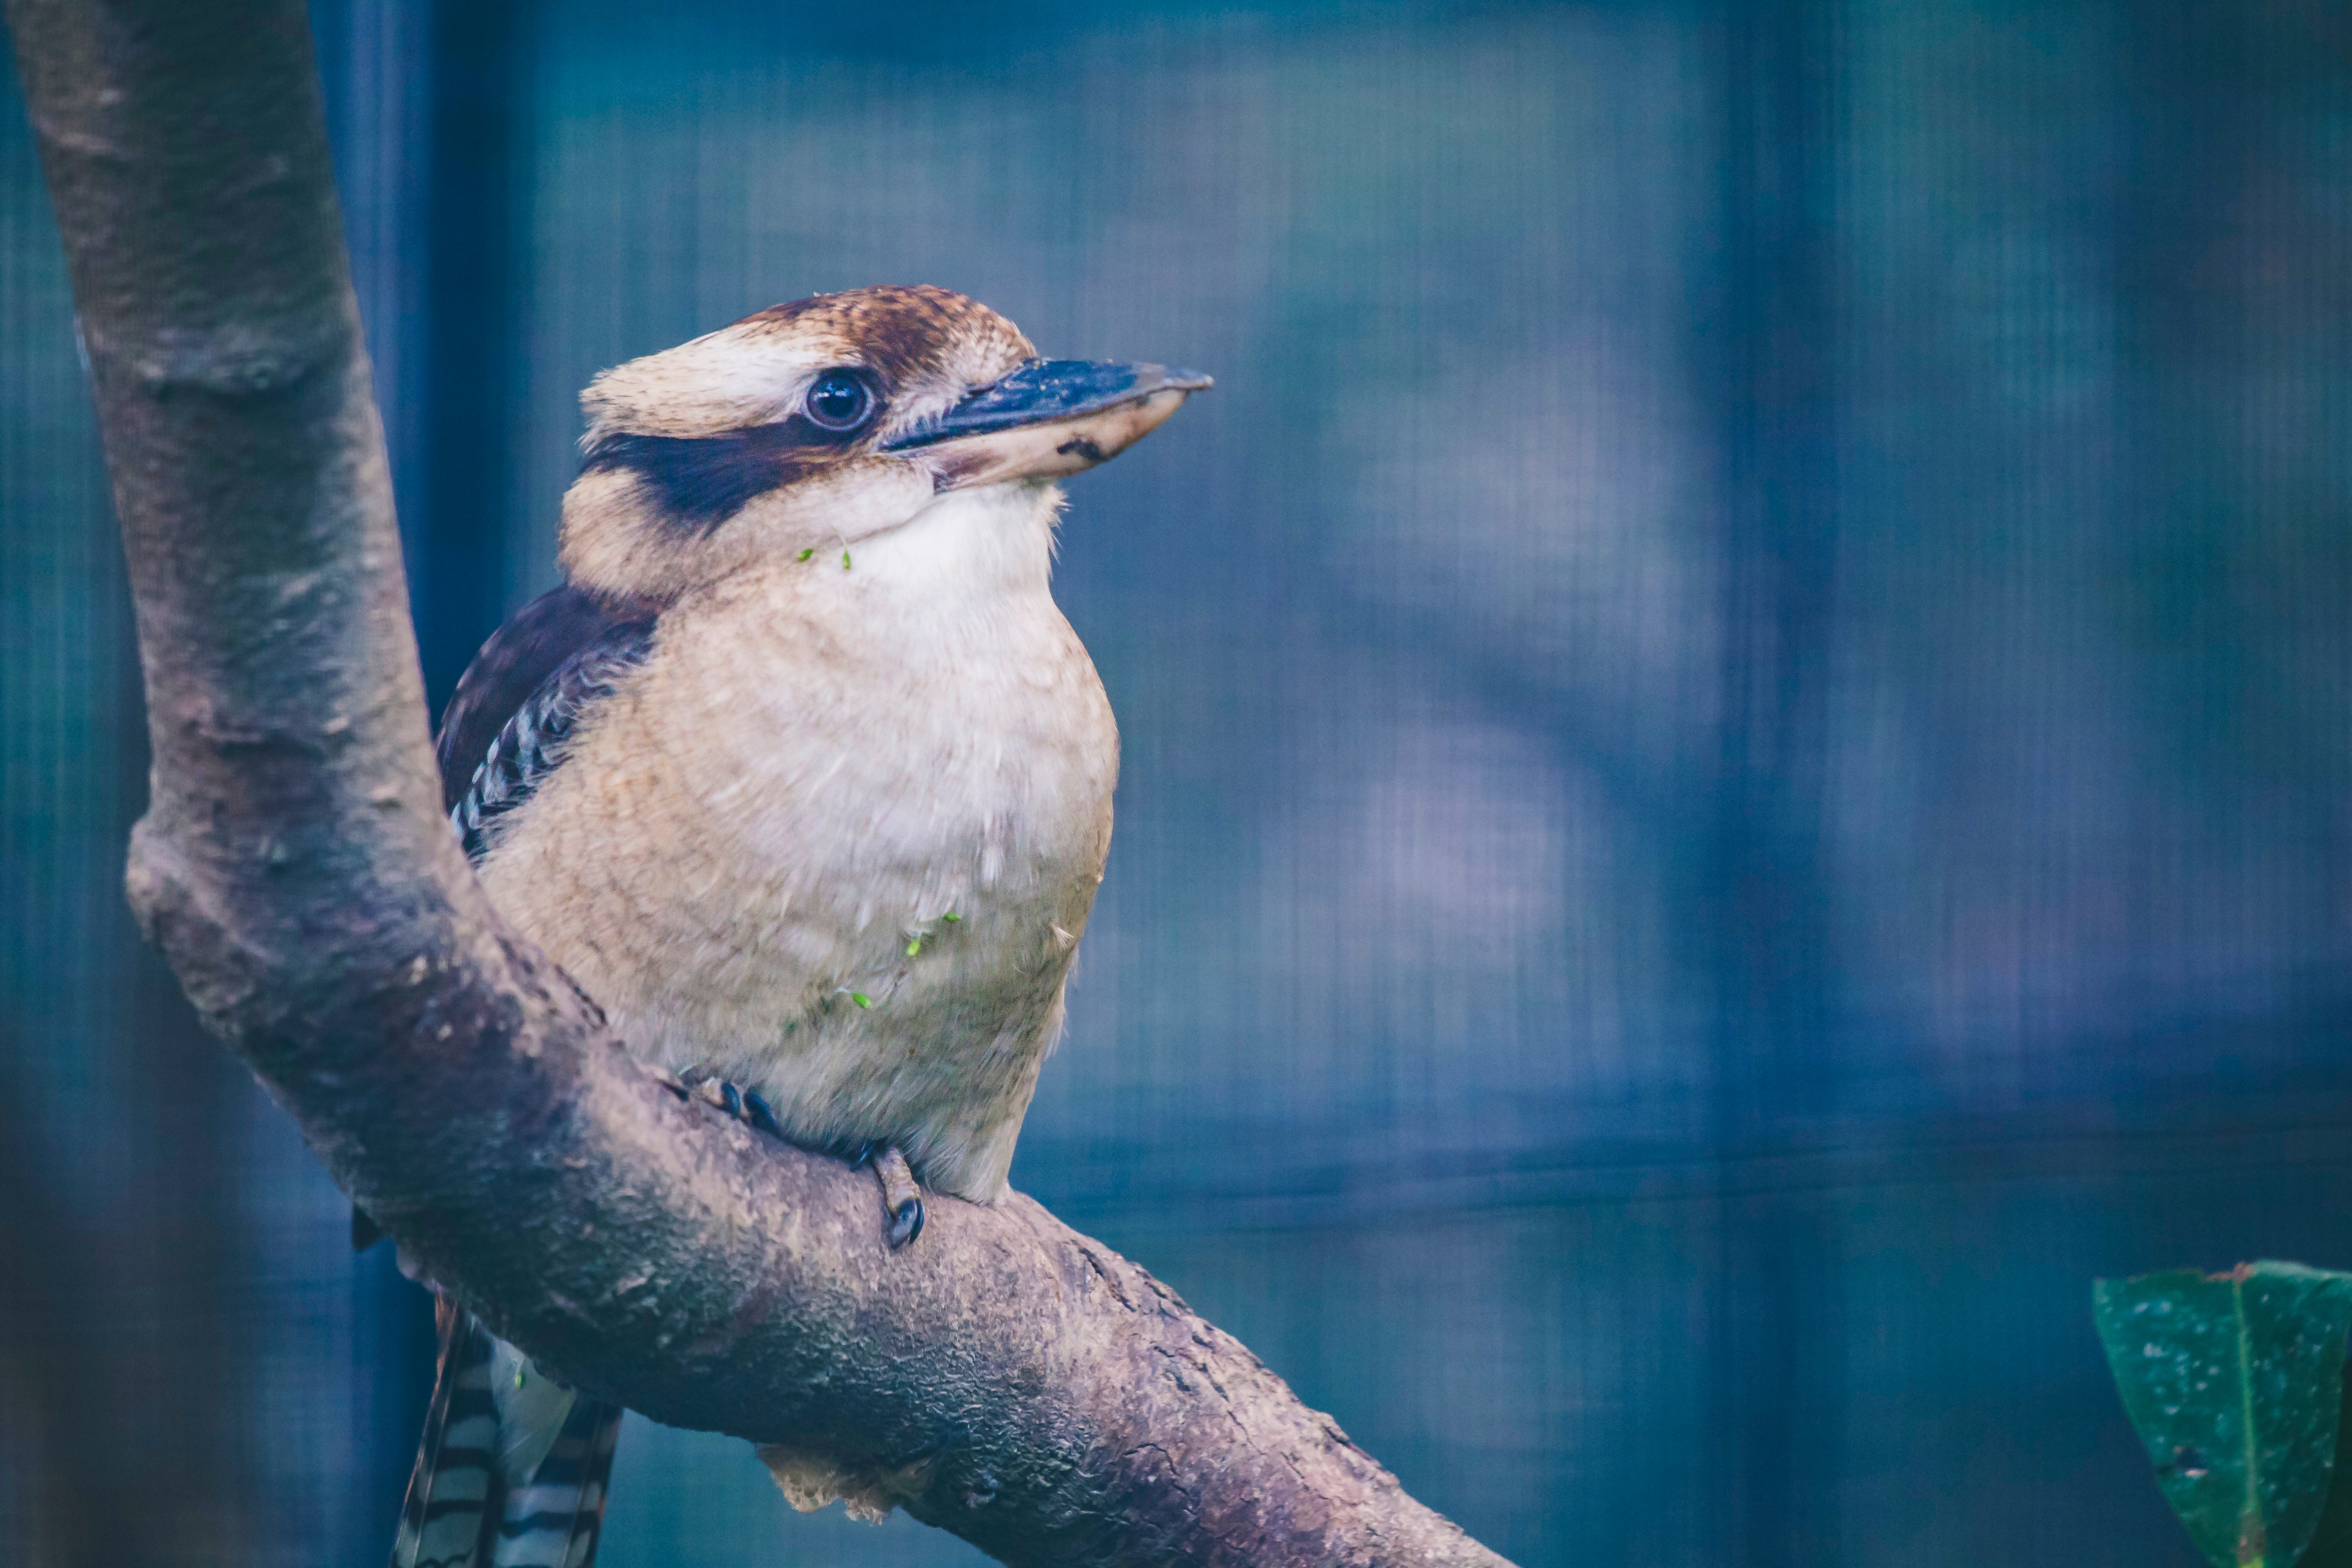
bird, laughing kookaburra, beak, wildlife, adaptation, perching bird, wren, jay